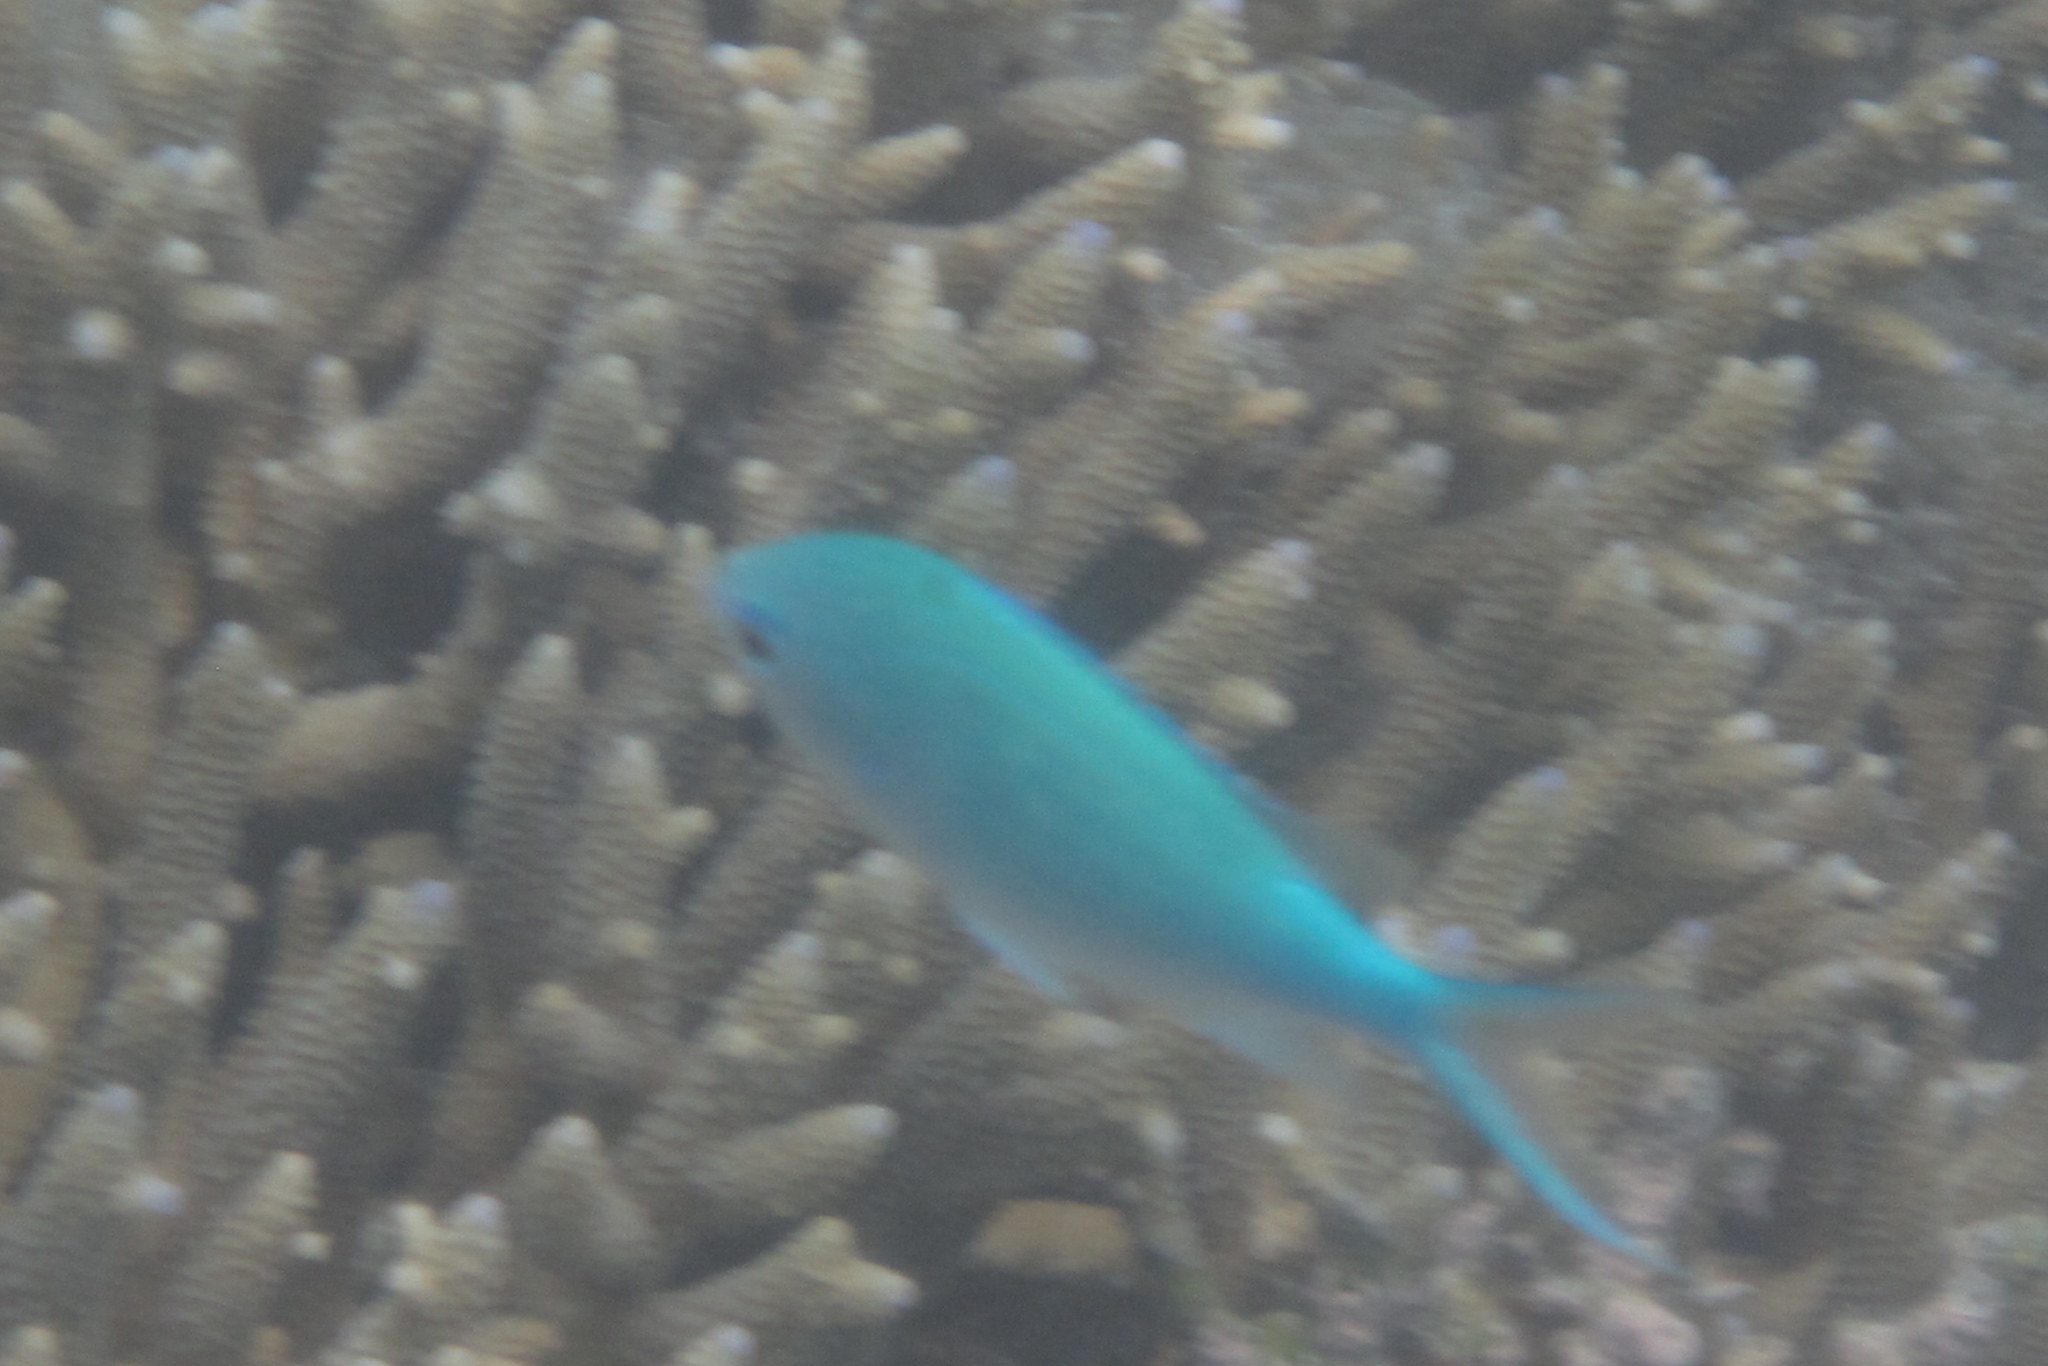
Chromis viridis (Blue-green Chromis)